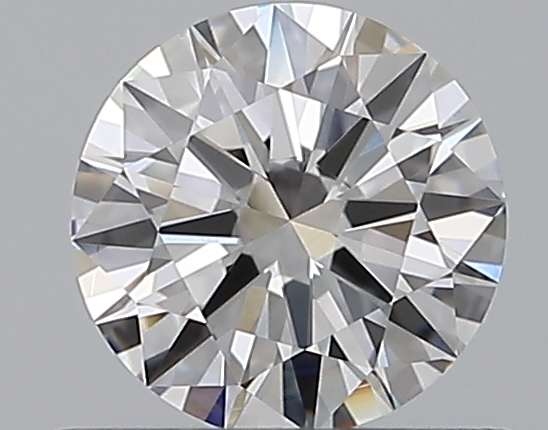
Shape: round
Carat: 0.51
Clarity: VS1
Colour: D
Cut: EX
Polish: EX
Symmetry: EX
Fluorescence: F
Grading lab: GIA
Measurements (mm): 5.2 x 5.23 x 3.09